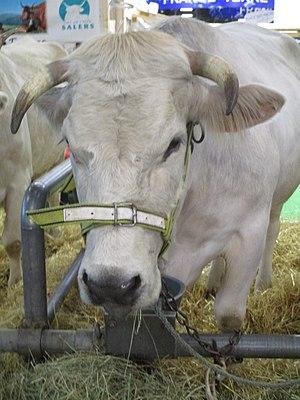
Vache mirandaise au Salon international de l'agriculture 2019.
La mirandaise ou gasconne aréolée est une race bovine française. C'est une race proche de la gasconne, originaire de l'Ariège, alors que la mirandaise a son berceau dans le Gers, et elle s'en distingue principalement par le contour de ses yeux et de ses muqueuses qui est rosé et le contour des oreilles blanc. C'est une race rustique, à la viande de qualité, qui n'est pas parvenu à s'imposer sur les marchés comme la gasconne, et menacée de disparaître. Elle fait l'objet d'un programme de conservation qui a permis aux effectifs d'augmenter ces dernières années, pour atteindre aujourd'hui environ 1 400 animaux.